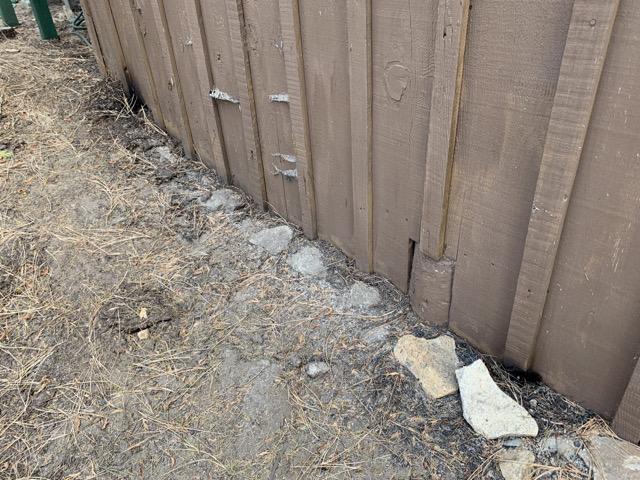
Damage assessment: affected